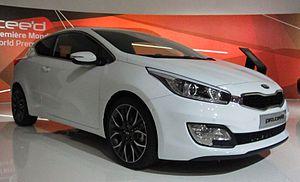
La cee'd est une berline compacte 5 portes du constructeur automobile sud-coréen Kia, conçue à Francfort pour le marché européen. En 2007, son nom s'écrit « cee'd » pour les deux premières générations et signifie « Communauté Économique Européenne et Design ». Elle est remplacée pour sa troisième génération par la Kia « Ceed » à partir de 2018, qui signifie dorénavant « Community of Europe with European Design ».